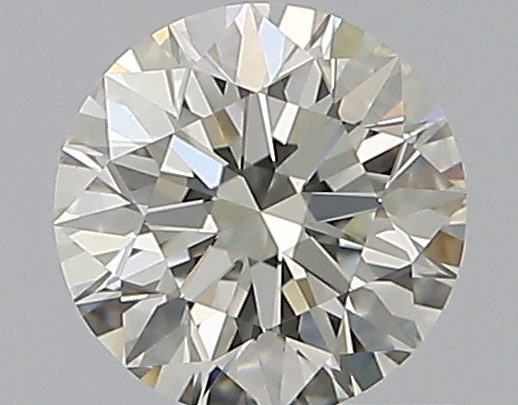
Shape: round
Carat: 0.55
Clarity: VVS2
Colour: K
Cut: EX
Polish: EX
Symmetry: EX
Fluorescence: ST
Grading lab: GIA
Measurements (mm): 5.21 x 5.24 x 3.28